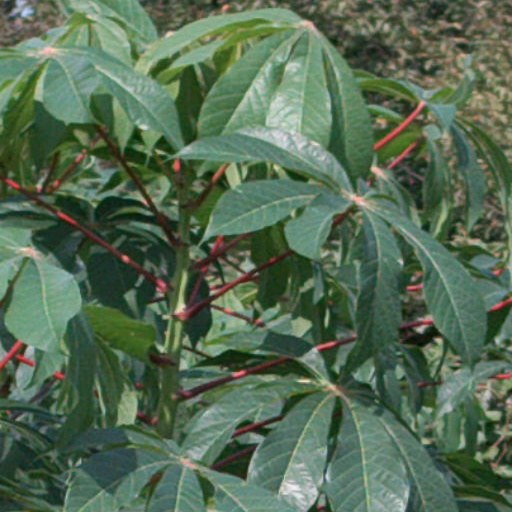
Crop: cassava